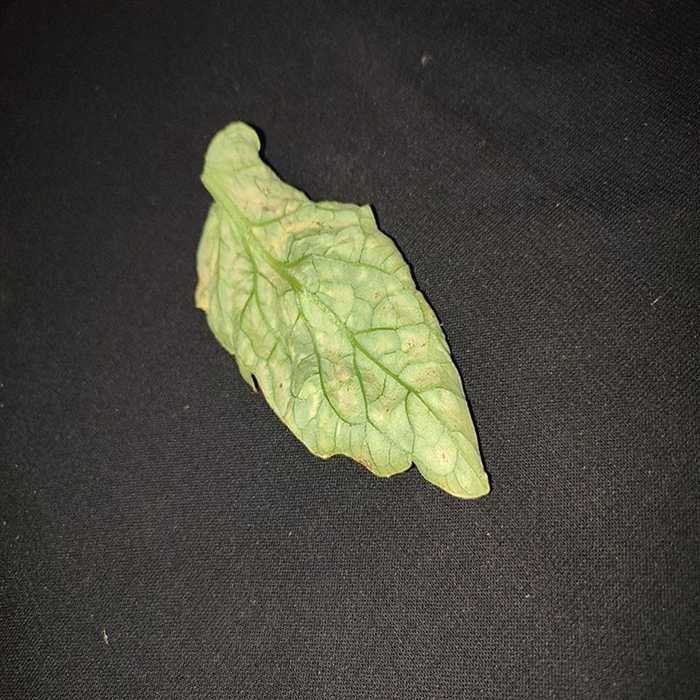
Plant: Tomato
Label: Tomato spotted wilt